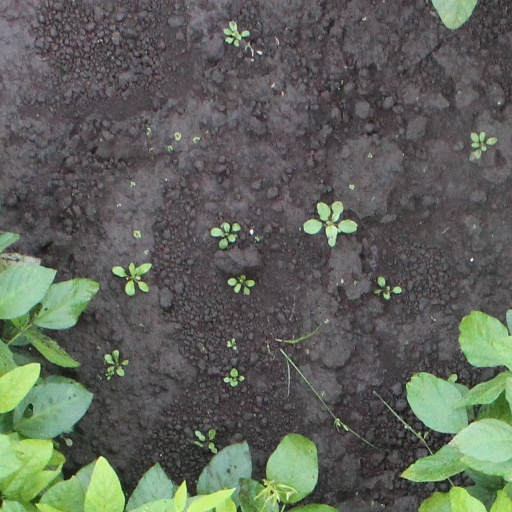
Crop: soybean